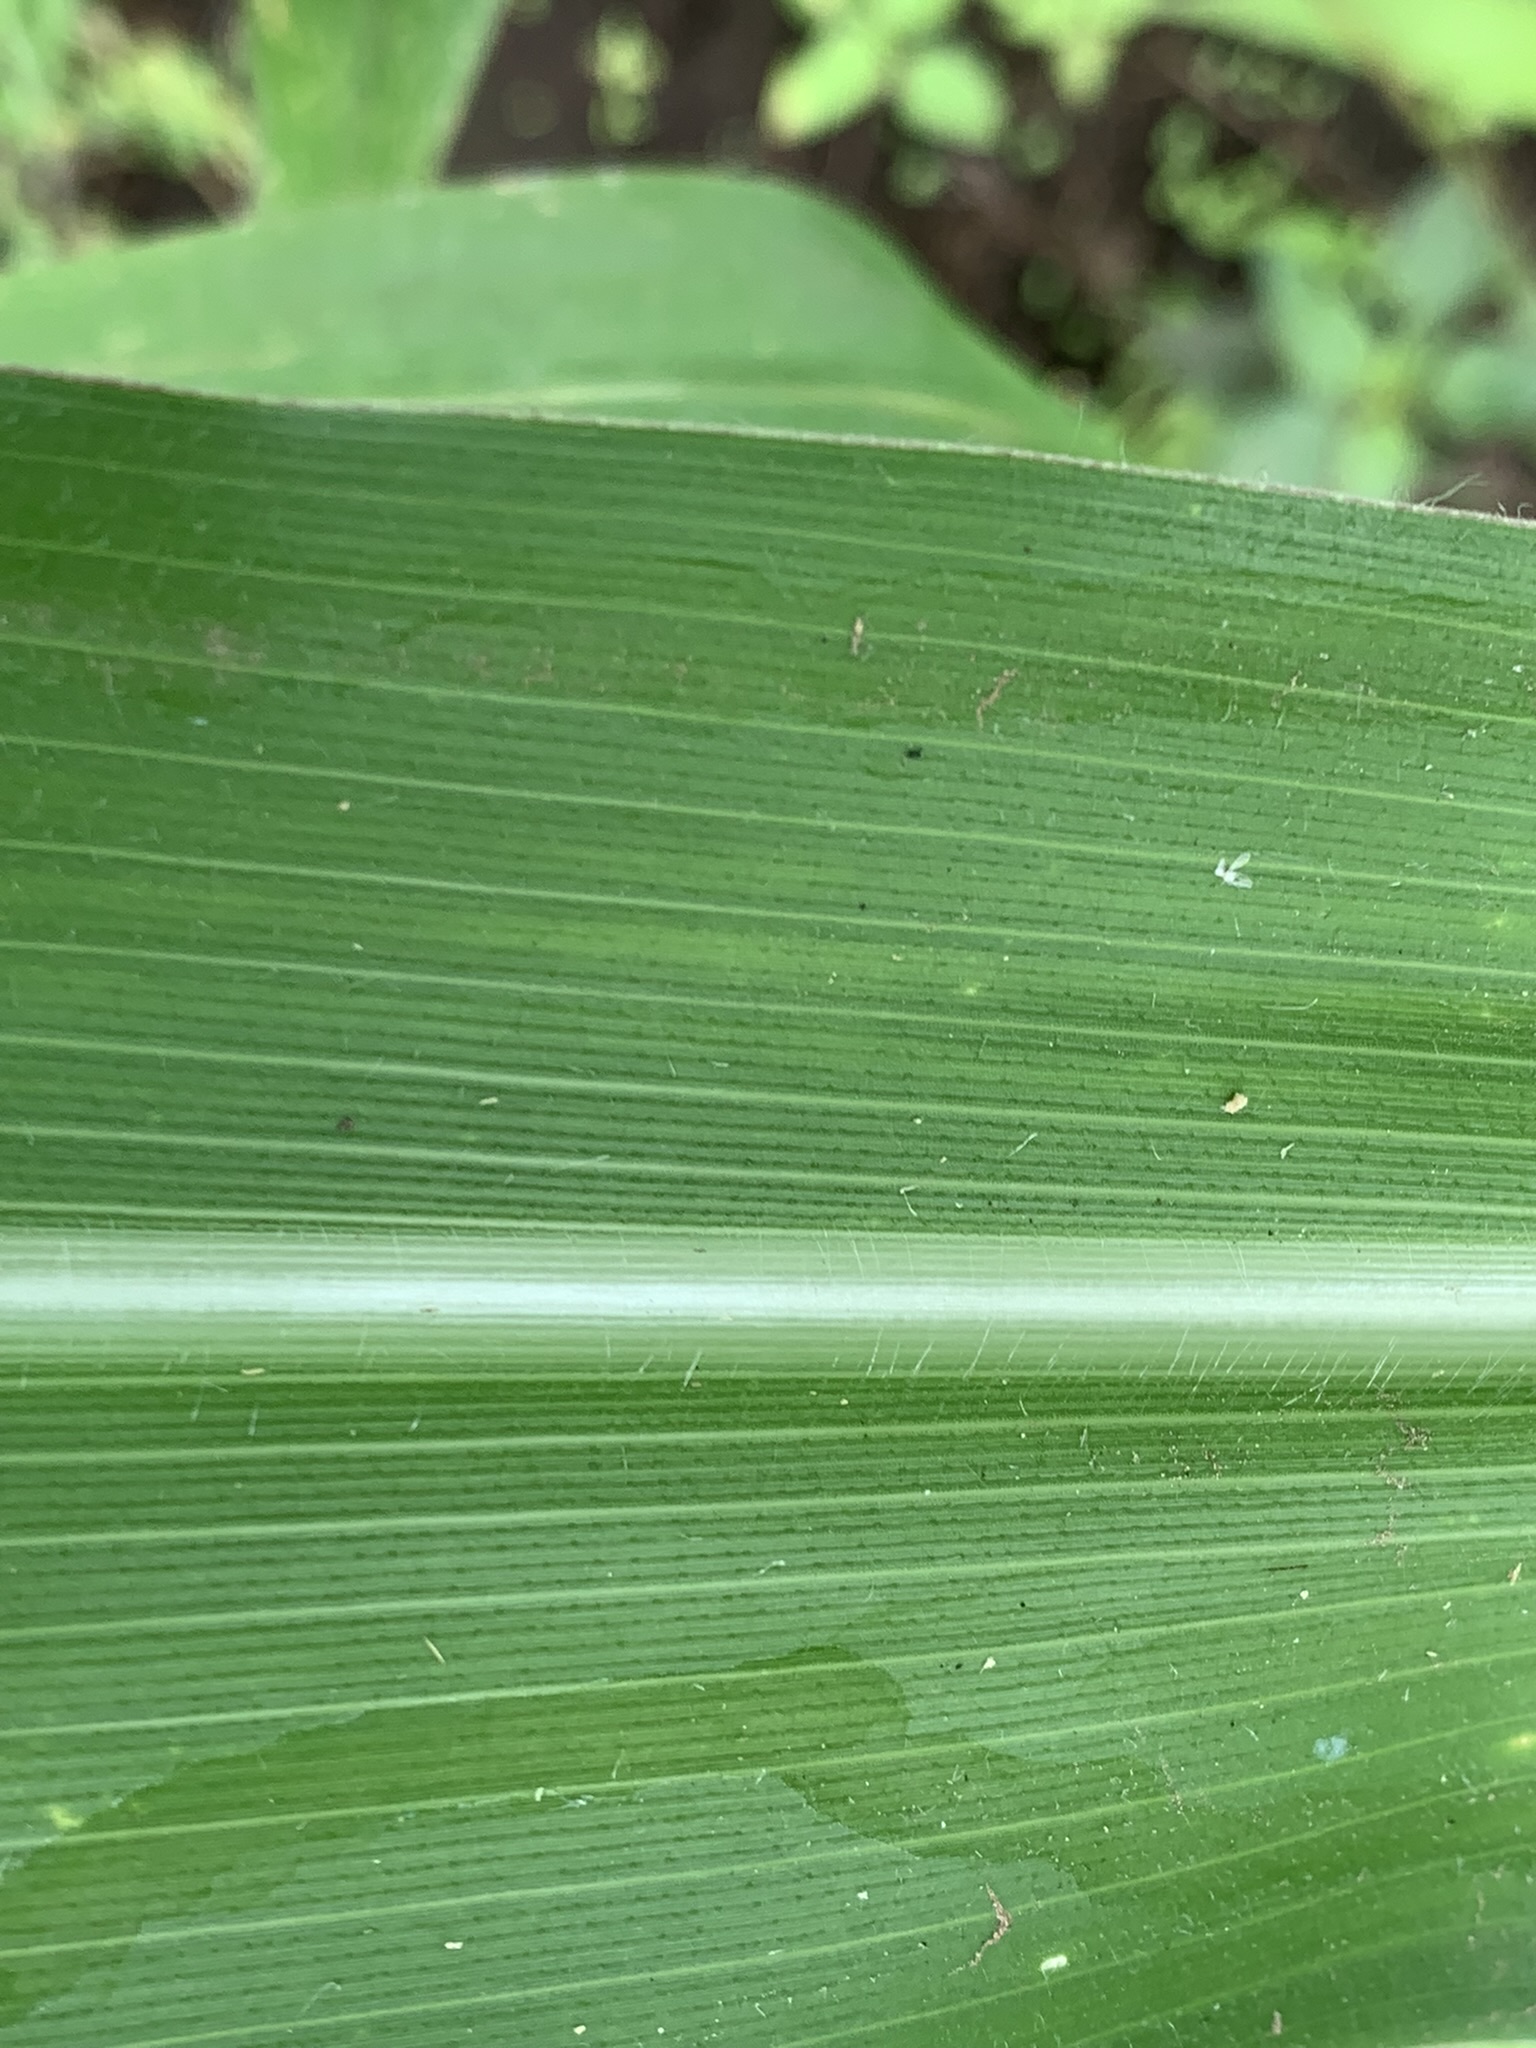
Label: Healthy